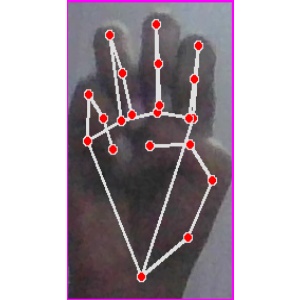
अक्षर: म